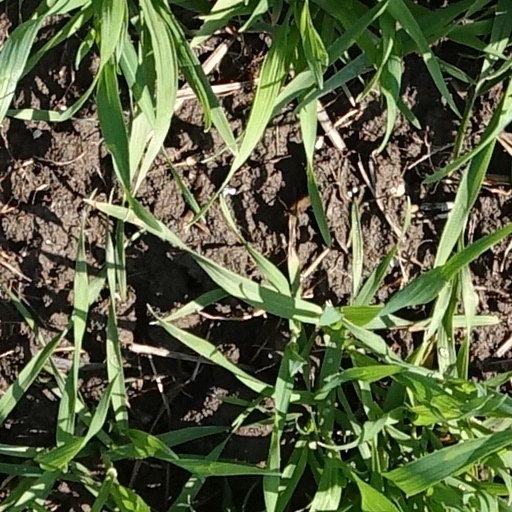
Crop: wheat